Mark Christian

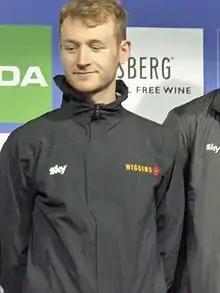
Christian at the 2016 Tour of Britain.

Mark Peter Christian (born 20 November 1990) is a Manx former racing cyclist, who last rode for UCI ProTeam .